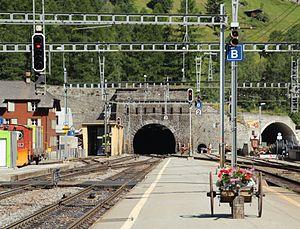
Le BLS SA est une entreprise ferroviaire suisse, de statut privé qui exploite le deuxième réseau ferroviaire suisse après celui des CFF. La société est issue en 2006 de la fusion du Chemin de fer du Lötschberg et des Transports régionaux du Mittelland, dans le but de renforcer la compétitivité des deux entreprises ferroviaires dans le trafic marchandises transalpin, ainsi que dans le trafic régional voyageurs. La nouvelle société emploie quelque 3 000 collaborateurs.
Le tunnel du Lötschberg est un tunnel ferroviaire qui relie Kandersteg au nord à Goppenstein au sud. Il est situé sur la ligne de faîte entre Frutigen et Brigue. Long de 14,612 km, il permet le transport de voyageurs, d'automobiles et de marchandises. La mise en service officielle a eu lieu le 15 juillet 1913.